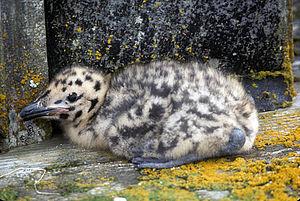
Le Goéland à ailes grises est une espèce d'oiseaux appartenant à la famille des Laridae.
La plume, élément caractéristique de la classe des oiseaux, est une production tégumentaire complexe constituée de β-kératine. Comme les poils, les écailles, les ongles, les griffes ou les sabots, les plumes sont des phanères.